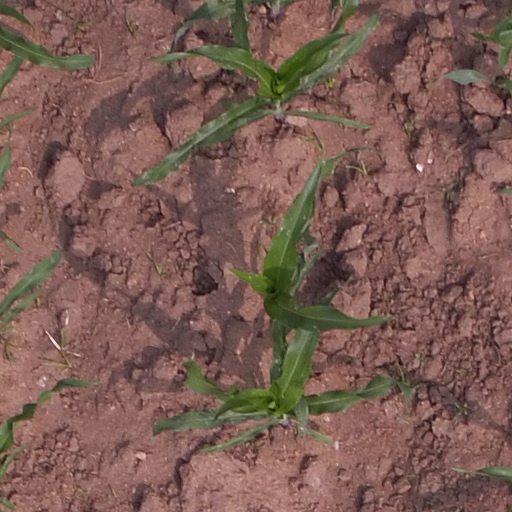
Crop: maize; corn